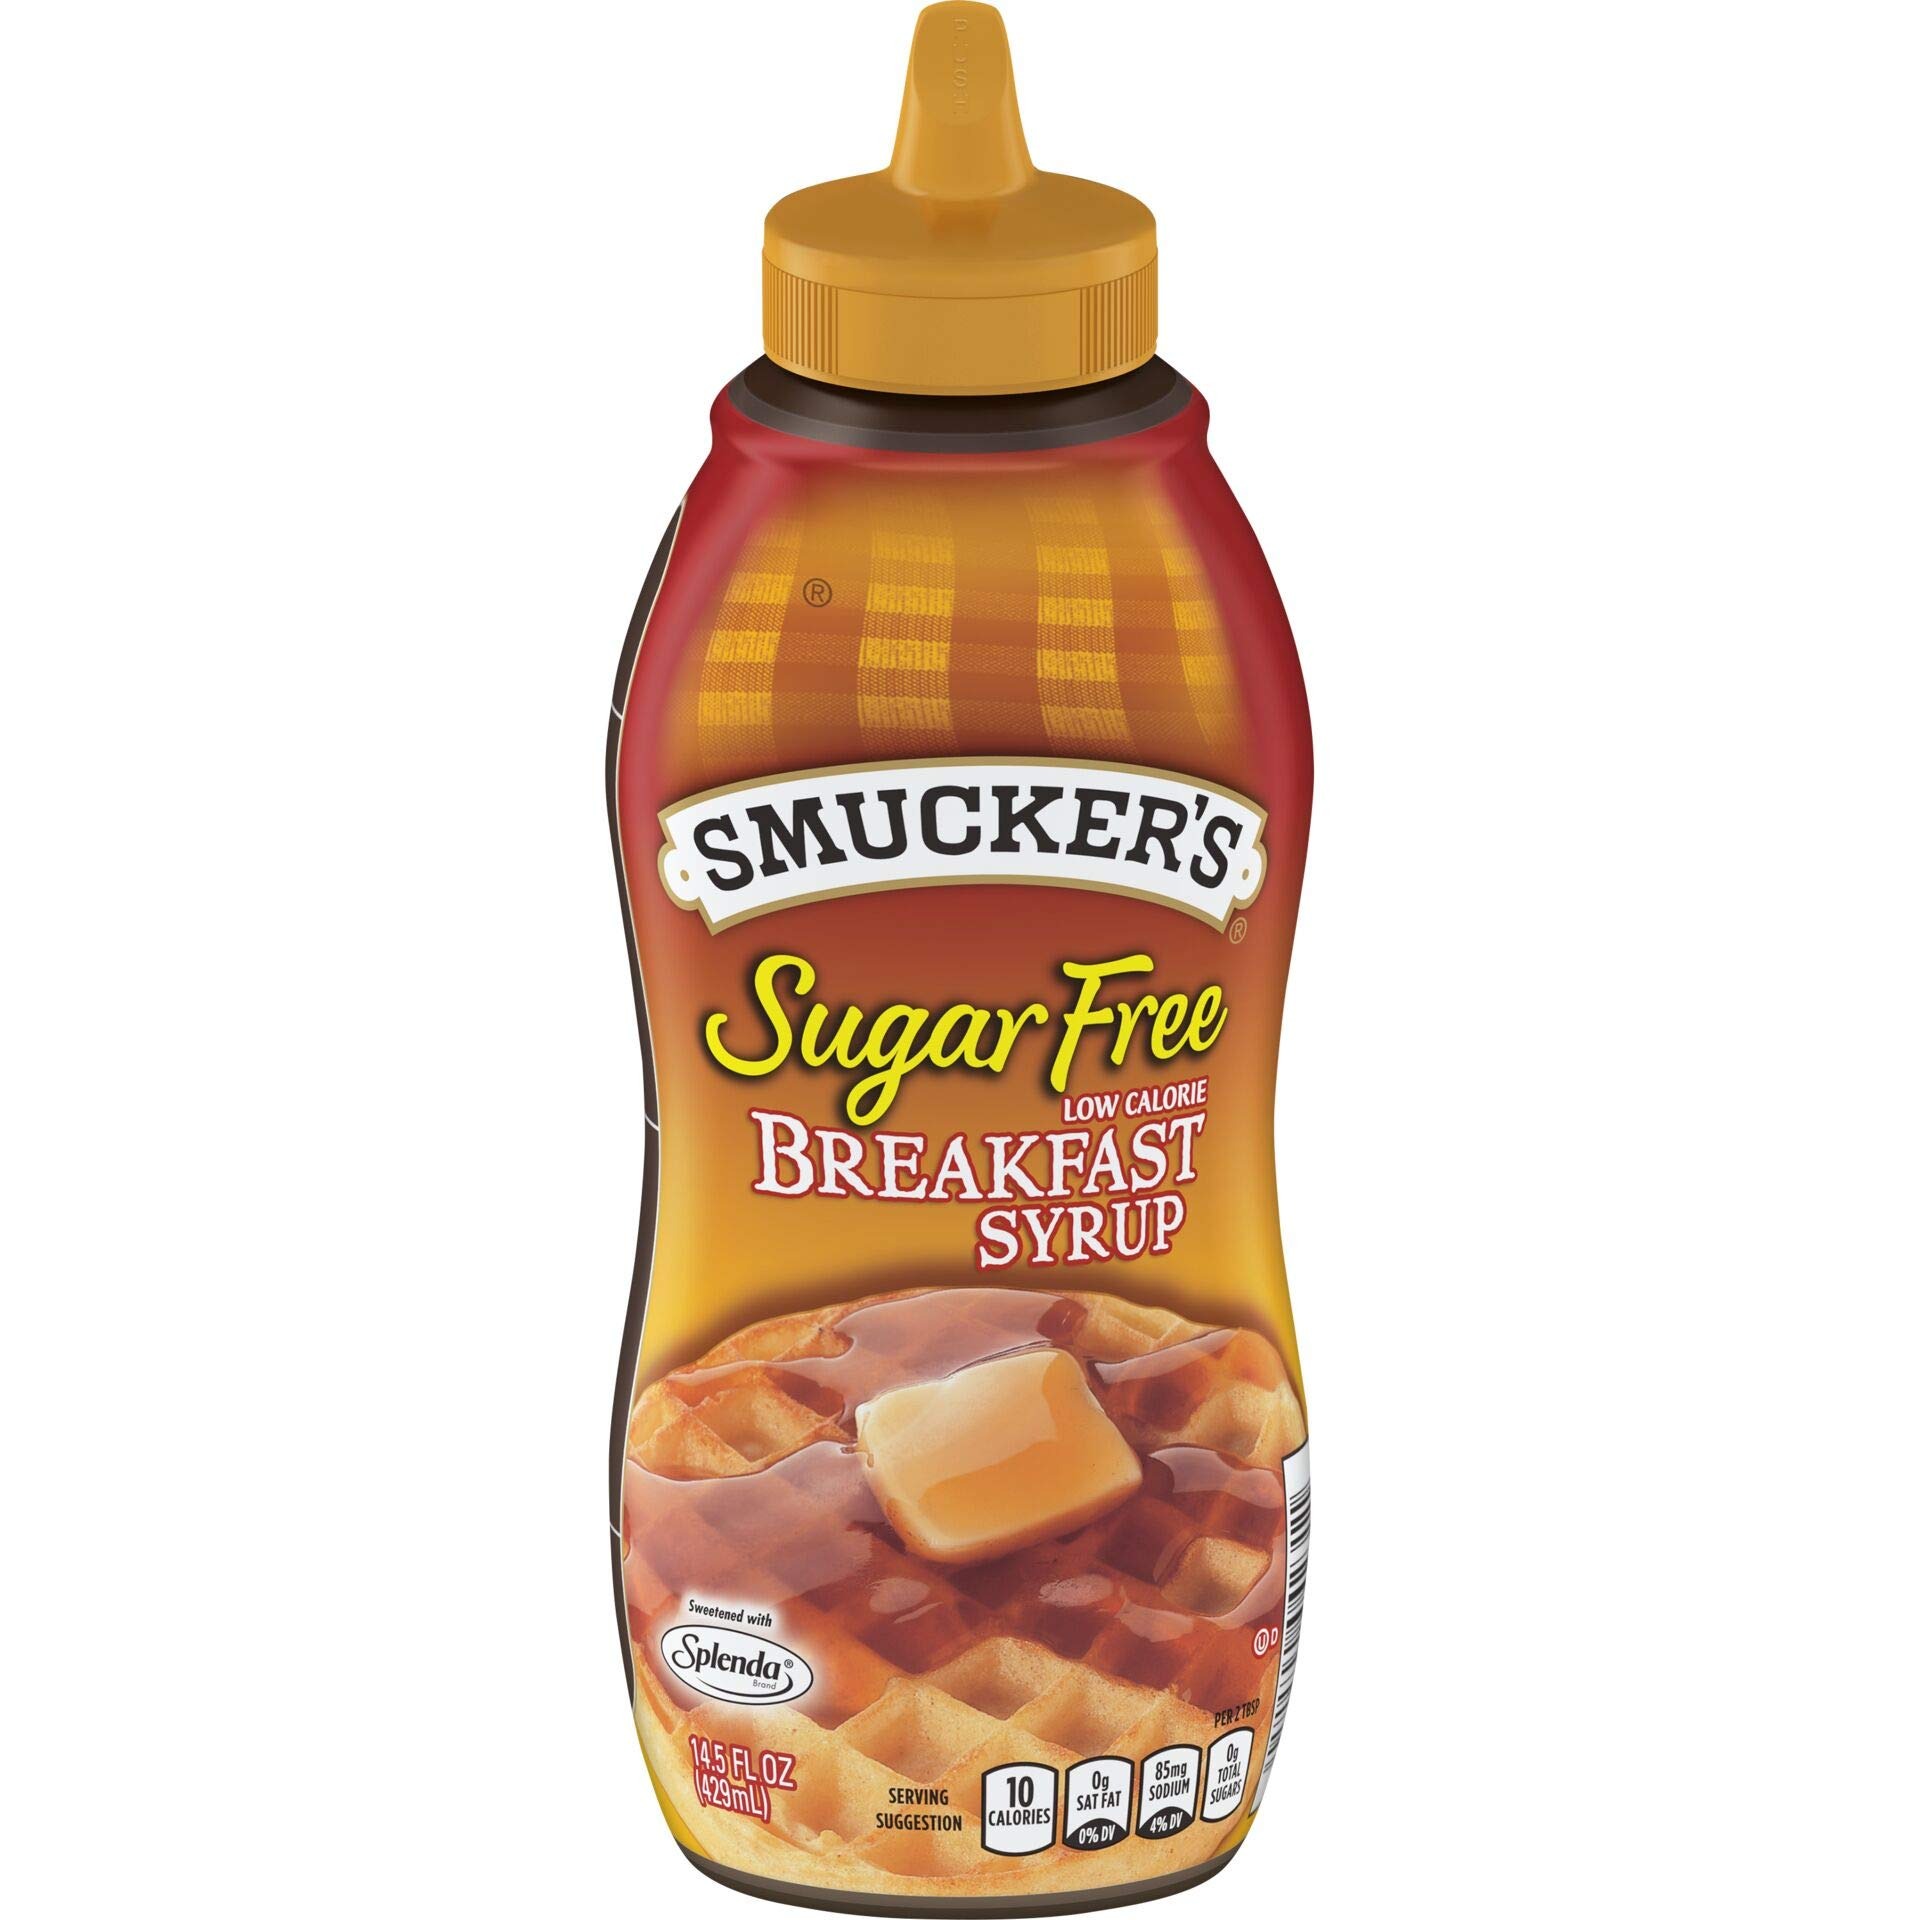
Item Name: jams-and-preserves
Bullet Point 1: Contains 1- 14.5 Ounce Bottle of Smucker’s Sugar Free Low Calorie Breakfast Syrup
Bullet Point 2: A sweet, yet sugar free low calorie breakfast syrup
Bullet Point 3: Sweetened with Splenda brand sweetener
Bullet Point 4: Perfect for pouring all over your morning pancakes or waffles for the perfect breakfast
Bullet Point 5: Drizzle on top of your morning oatmeal or a cup of fresh fruit
Product Description: Smuckers sugar free syrup
Value: 14.5
Unit: Ounce

Price: 10